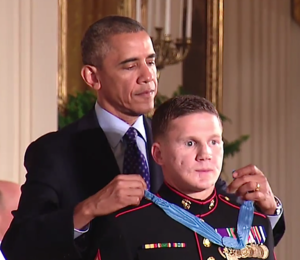
William « Kyle » Carpenter, né le 17 octobre 1989 à Jackson, est un ancien militaire américain du Corps des Marines des États-Unis.